Cathal Ó Searcaigh

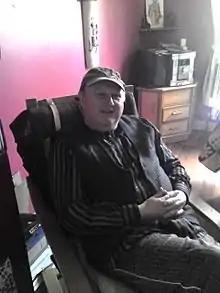
Ó Searcaigh in 2016

Ó Searcaigh has donated his archives, an extensive library of books and a valuable art collection to the Irish State. The Donegal Library Service administers this donation at present. His house in Mín a' Leá at the foot of Mount Errigal is often the venue for literary and musical evenings hosted by the poet himself.